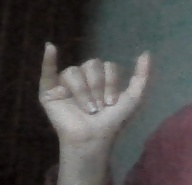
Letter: ya